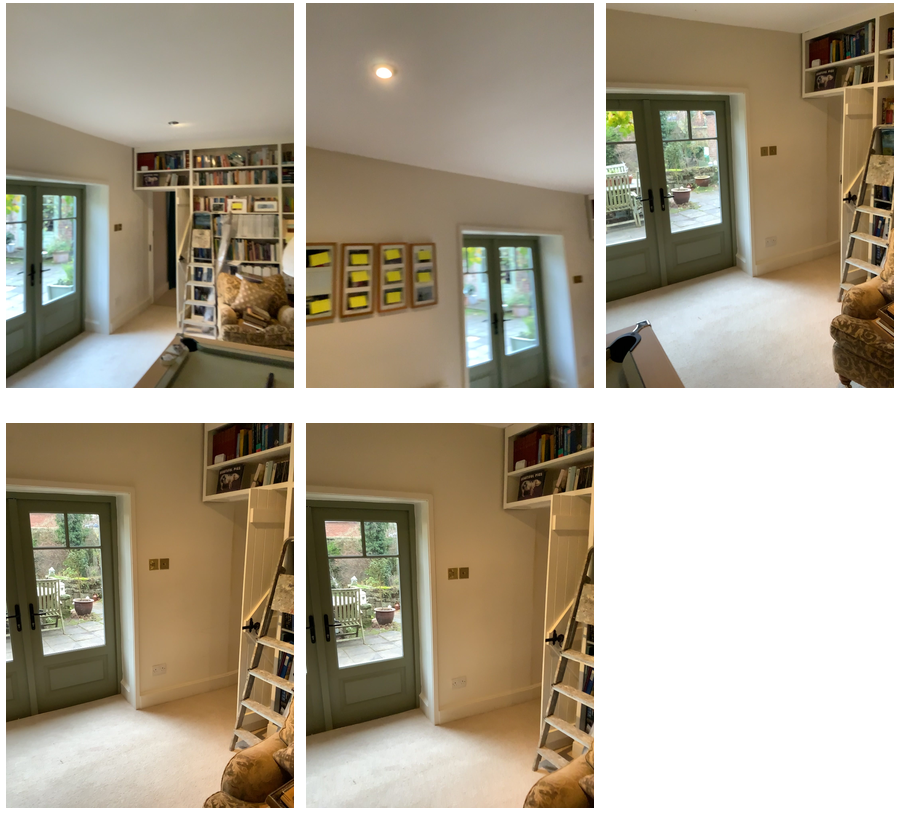Task instruction: Open the doors.
Answer: {"task_instruction": "Open the doors.", "nodes": ["handle1", "door1", "handle2", "door2"], "edges": [{"functional_relationship": "openorclose", "object1": "handle1", "object2": "door1", "spatial_relations": ["left_of", "in_front_of", "close"], "is_touching": true}, {"functional_relationship": "openorclose", "object1": "handle2", "object2": "door2", "spatial_relations": ["right_of", "in_front_of", "close"], "is_touching": true}], "action_type": "pull", "function_type": "open_close_control"}